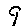
Label: 9